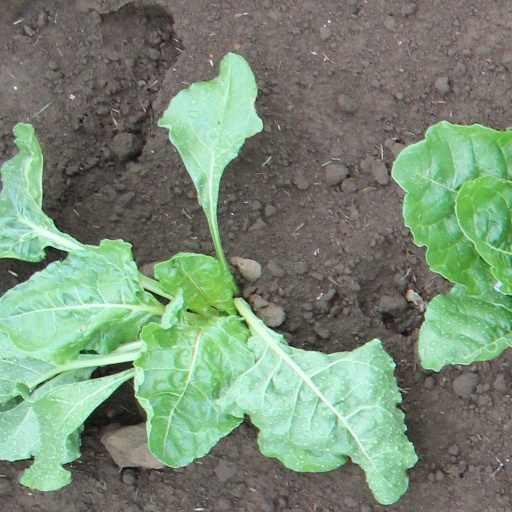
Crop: sugar beet